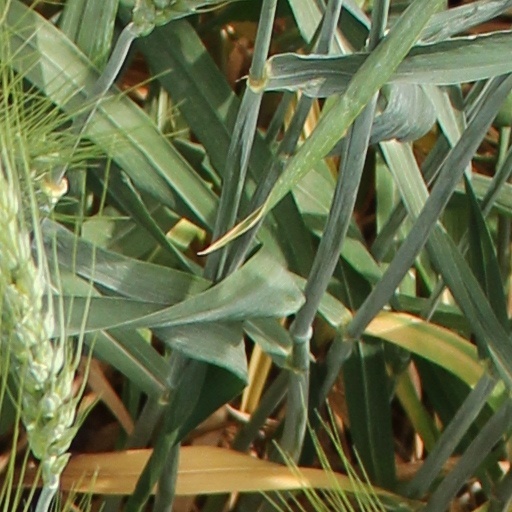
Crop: wheat